Extended Copy Protection

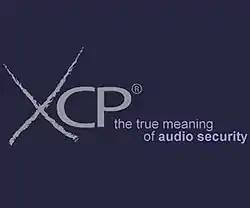
XCP-Aurora logo

Extended Copy Protection (XCP) is a software package developed by the British company First 4 Internet (which on 20 November 2006, changed its name to Fortium Technologies Ltd) and sold as a copy protection or digital rights management (DRM) scheme for Compact Discs. It was used on some CDs distributed by Sony BMG and sparked the 2005 Sony BMG CD copy protection scandal; in that context it is also known as the Sony rootkit.